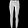
Label: Trouser